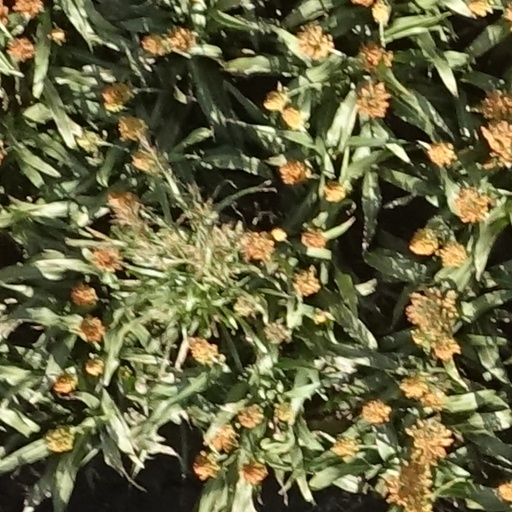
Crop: sorghum